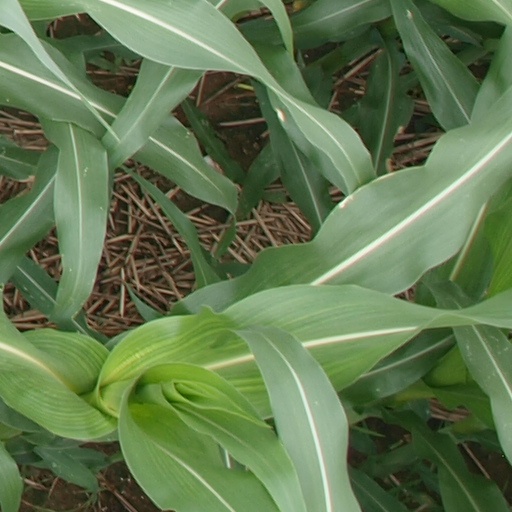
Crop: maize; corn